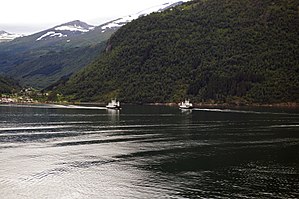
Norddalsfjorden (Sunnmøre)
Norddalsfjorden er en fjordarm af Storfjorden i kommunerne Norddal og Stranda på Sunnmøre i Møre og Romsdal. Fjorden går 16 kilometer mod øst til Oksneset, hvor Tafjorden fortsætter mod sydøst. Medregnet Tafjorden er den 24 kilometer lang. I gammel tid var navnet «Todarfjorden» og omfattede også Tafjorden.